Question: Please indicate a possible affordance area of the throw_frisbee that can be used for throwing
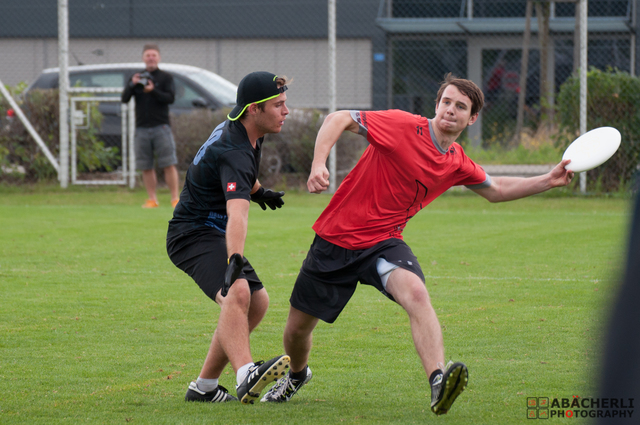
Answer: [554.5, 108, 625.5, 189]